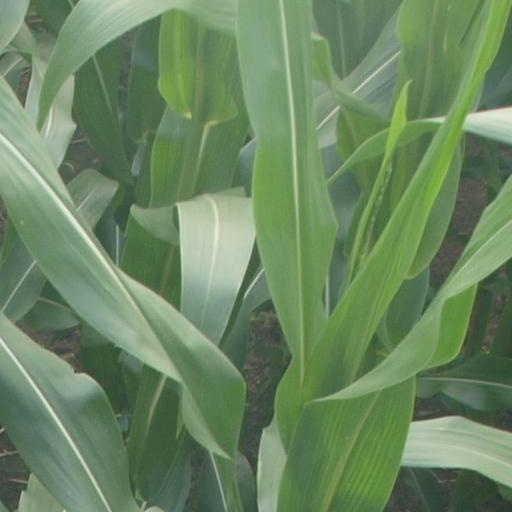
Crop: maize; corn